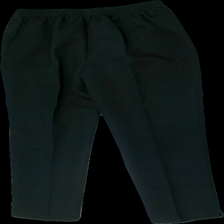
View: back
Type: Trousers
Category: Ladies
Brand: Not in the list
Brand text on label: LMC
Colors: Black
Material: 100% polyester
Cut: Regular
Size: 34
Season: All
Price range: 100-150
Recommended usage: Reuse